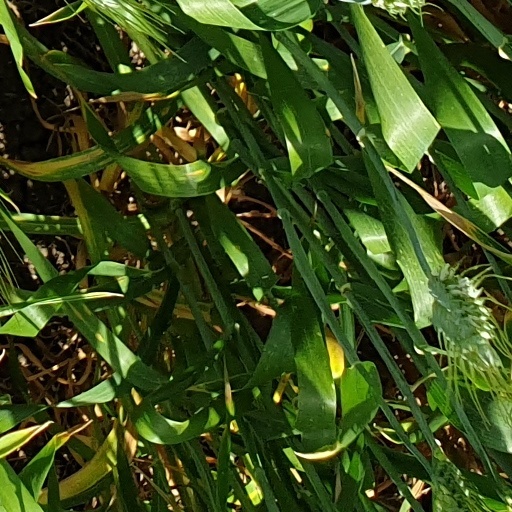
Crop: wheat